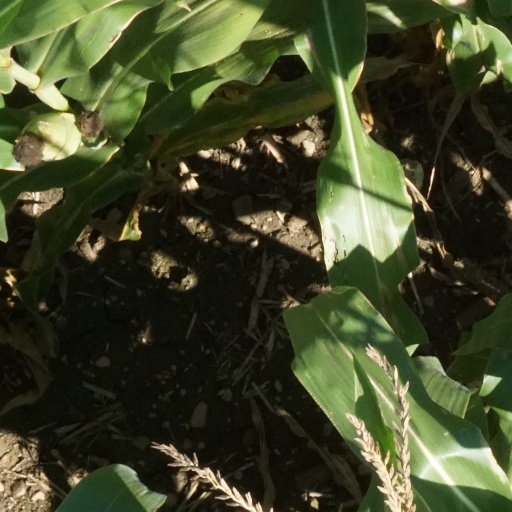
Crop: maize; corn